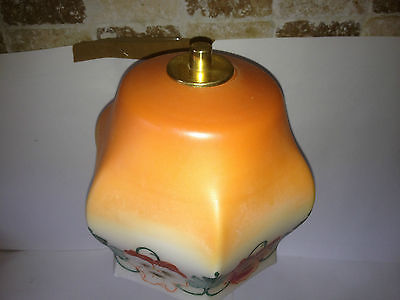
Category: table